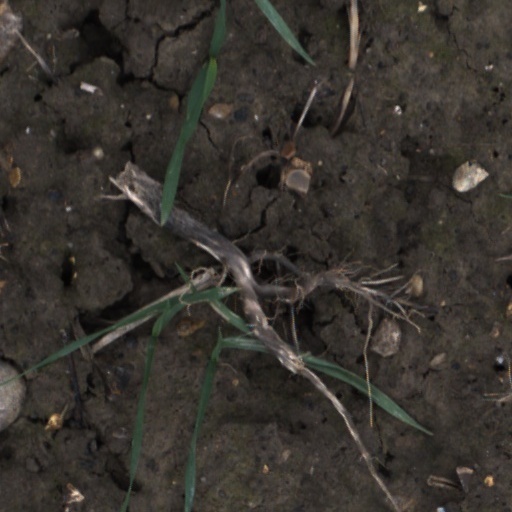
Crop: wheat